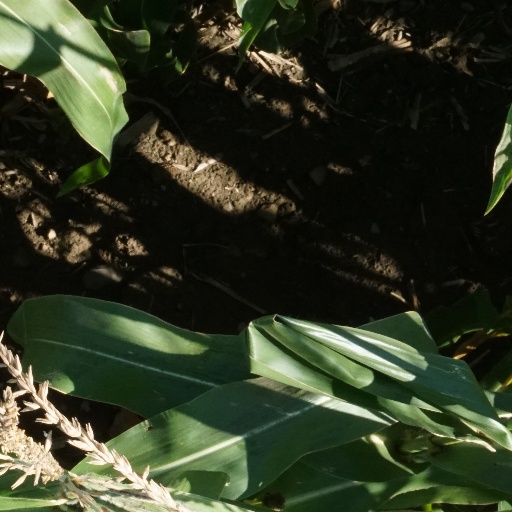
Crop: maize; corn